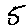
Label: 5